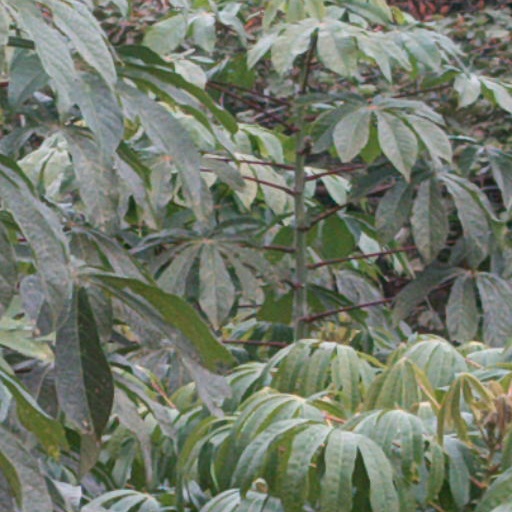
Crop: cassava